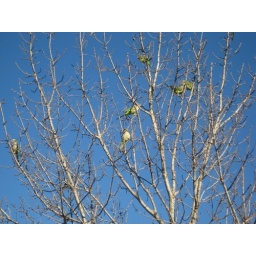
A flock of parrots in a tree at one of the Park &amp;amp; Ride bus stations in Ho. uston, TX